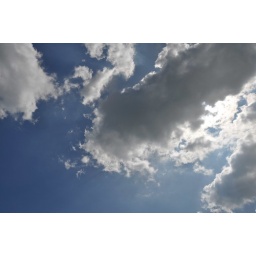
Antonio took the top down and I enjoyed the unfamiliar blue color in the sky